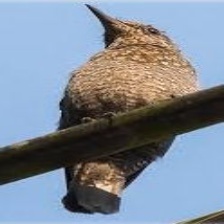
Species: CAPE ROCK THRUSH
Scientific name: MONTICOLA RUPESTRIS